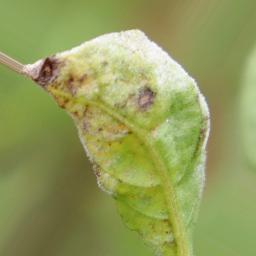
Label: powdery mildew